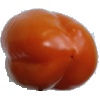
Label: Pepper Orange 1